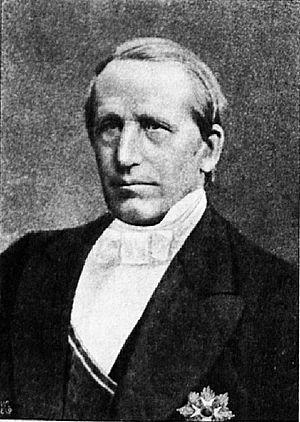
La Cour suprême de Norvège est la plus haute juridiction du pays. Créée en 1815 sur la base de la Constitution de la Norvège, elle est située à Oslo.